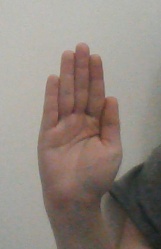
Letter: seen